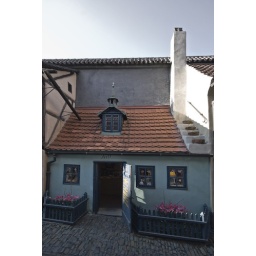
Golden street in the castle of Prague. House #22. where Franz Kafka used to live.